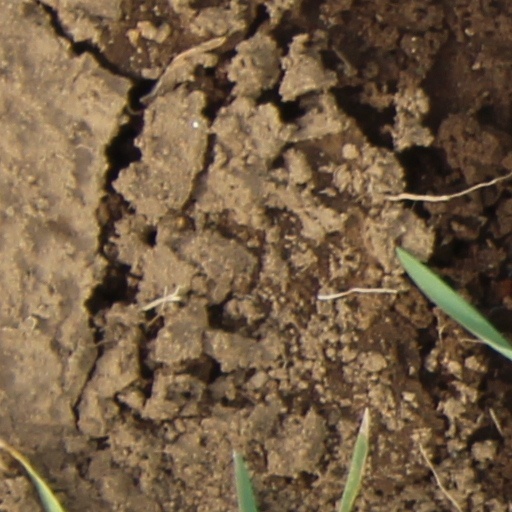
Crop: wheat